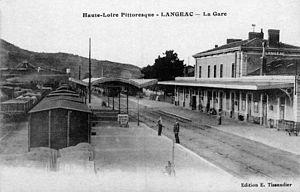
La gare de Langeac est une gare ferroviaire française de la ligne de Saint-Germain-des-Fossés à Nîmes-Courbessac (dite aussi ligne des Cévennes). Elle est située à 200 mètres du centre ville de Langeac, dans le département de la Haute-Loire en région Auvergne.